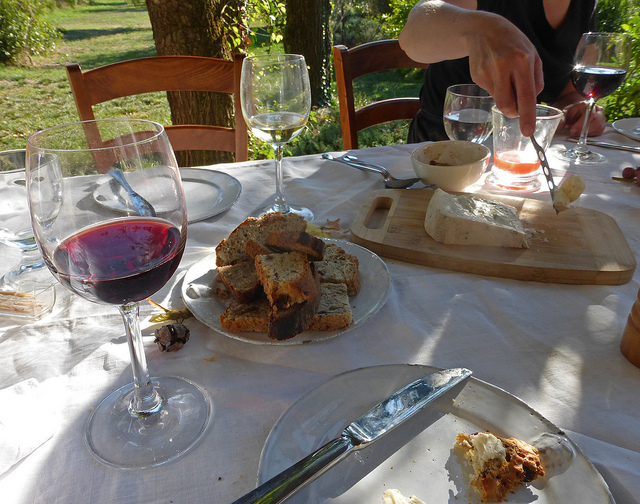
user: Given an image and a question. Answer the question in a short answer. Question: What types of cheeses are on the platter? Short Answer:
assistant: brie